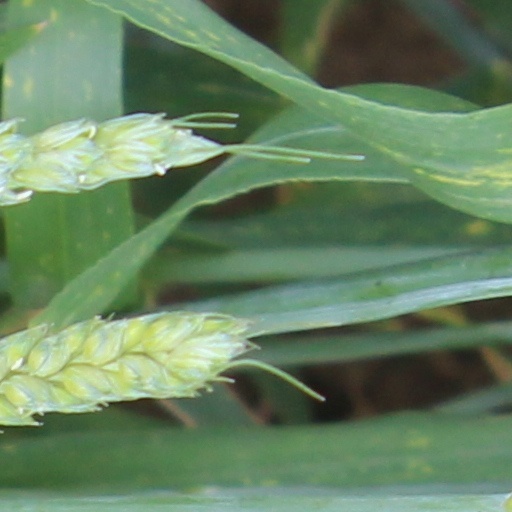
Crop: wheat